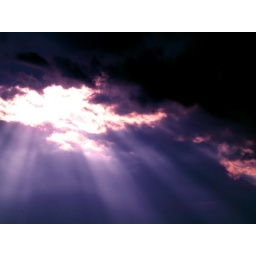
clouds and sun in the sky